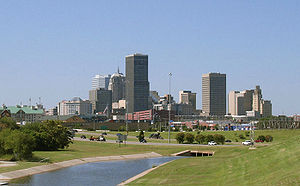
Interstate Highway 40 / Rutebeskrivelse / Oklahoma
Oklahoma City Skyline fra I-40
Interstate Highway 40, Interstate 40 eller bare I-40 er en hovedvej i Dwight D. Eisenhower National System of Interstate and Defense Highways i USA eller Interstate Highway System. Vejen er én af primære vest-østgående interstates, der går hele vejen fra vestkysten til østkysten.